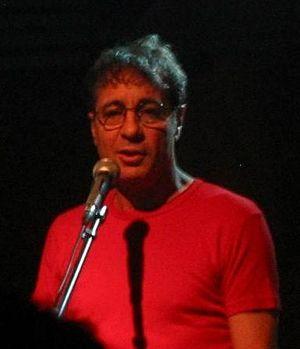
Yehonathan Geffen ou Jonathan Geffen est un chanteur, auteur-compositeur, traducteur, présentateur, dramaturge, journaliste, satiriste et publiciste israélien.